Cook Islands

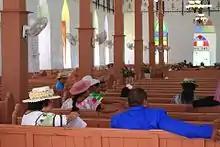
A CICC congregationalist church

Woodcarving is a common art form in the Cook Islands. The proximity of islands in the southern group helped produce a homogeneous style of carving but that had special developments in each island. Rarotonga is known for its fisherman's gods and staff-gods, Atiu for its wooden seats, Mitiaro, Mauke and Atiu for mace and slab gods and Mangaia for its ceremonial adzes. Most of the original wood carvings were either spirited away by early European collectors or were burned in large numbers by missionaries. Today, carving is no longer the major art form with the same spiritual and cultural emphasis given to it by the Maori in New Zealand. However, there are continual efforts to interest young people in their heritage and some good work is being turned out under the guidance of older carvers. Atiu, in particular, has a strong tradition of crafts both in carving and local fibre arts such as tapa. Mangaia is the source of many fine adzes carved in a distinctive, idiosyncratic style with the so-called double-k design. Mangaia also produces food pounders carved from the heavy calcite found in its extensive limestone caves.